Jagged Mind

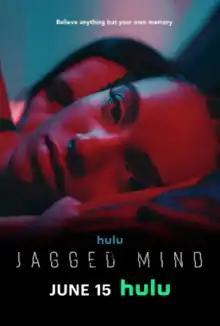
Official poster

Jagged Mind is a 2023 American psychological horror thriller film directed by Kelley Kali and written by Allyson Morgan, based on her 2020 short film "First Date". It stars Maisie Richardson-Sellers and Shannon Woodward.